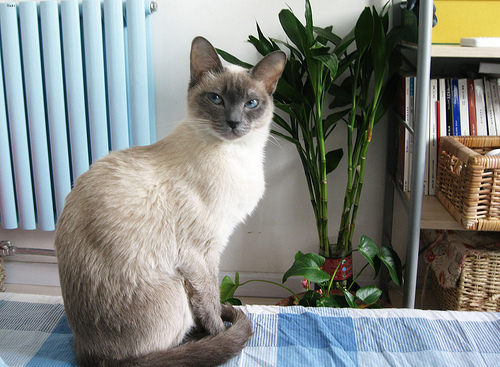
Animal: cat
Breed: siamese